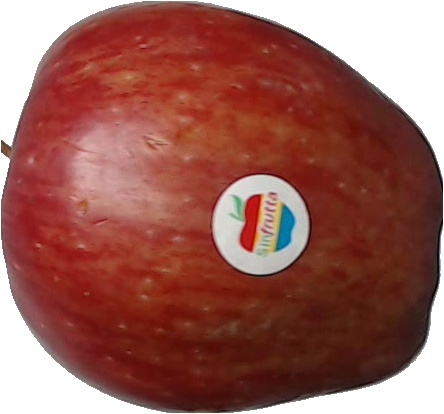
Label: apple_red_1